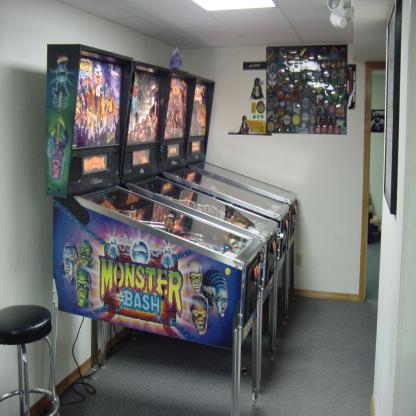
Scene: Indoor